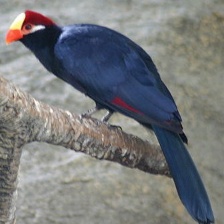
Species: VIOLET TURACO
Scientific name: MUSOPHAGA VIOLACEA